Haitham al-Maleh

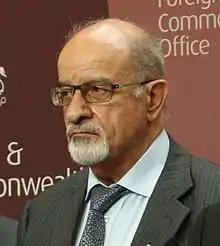

Haitham al-Maleh (born August 15, 1931) is a Syrian human rights activist and former judge. An independent Islamist and longtime critic of Syria's Ba'athist regime, he was imprisoned several times after standing for human rights and calling for constitutional reforms. In the early 2000s, al-Maleh was a figure of the Damascus Spring. During the Syrian Civil War, he was active in opposition groups. He was a member of the Syrian National Council then of the Syrian National Coalition.